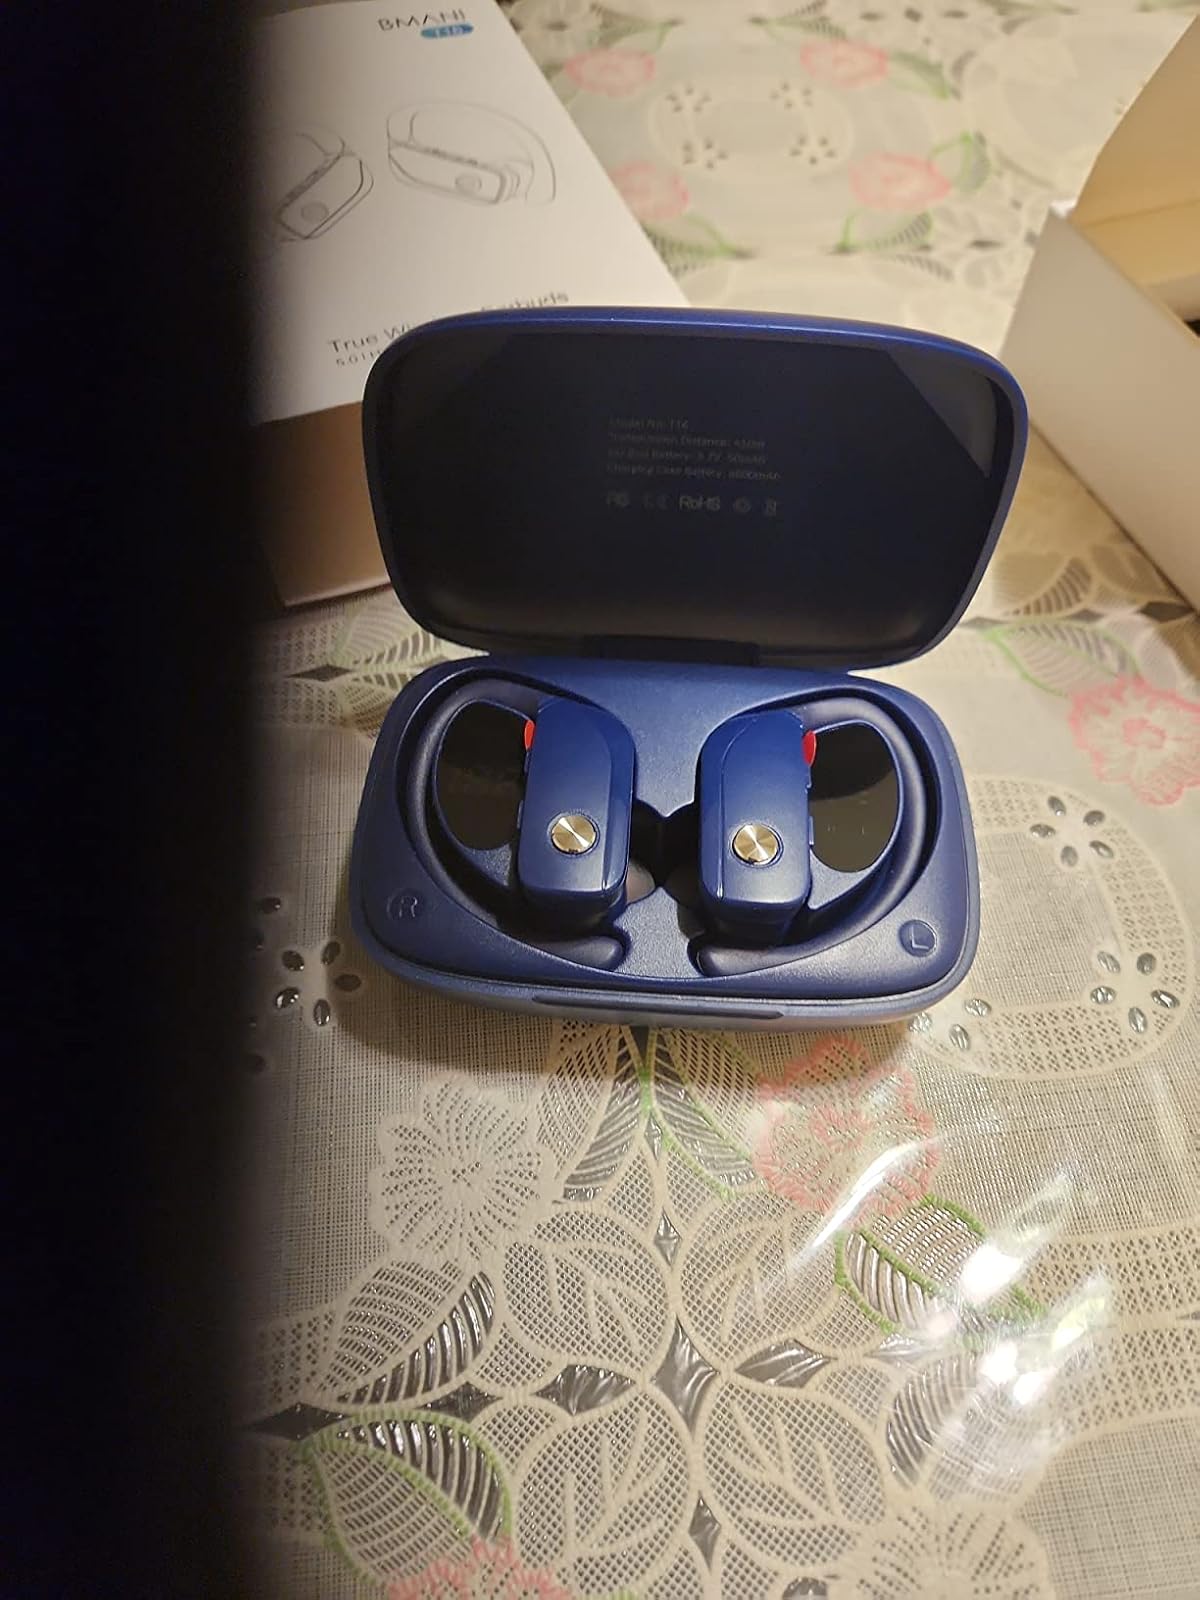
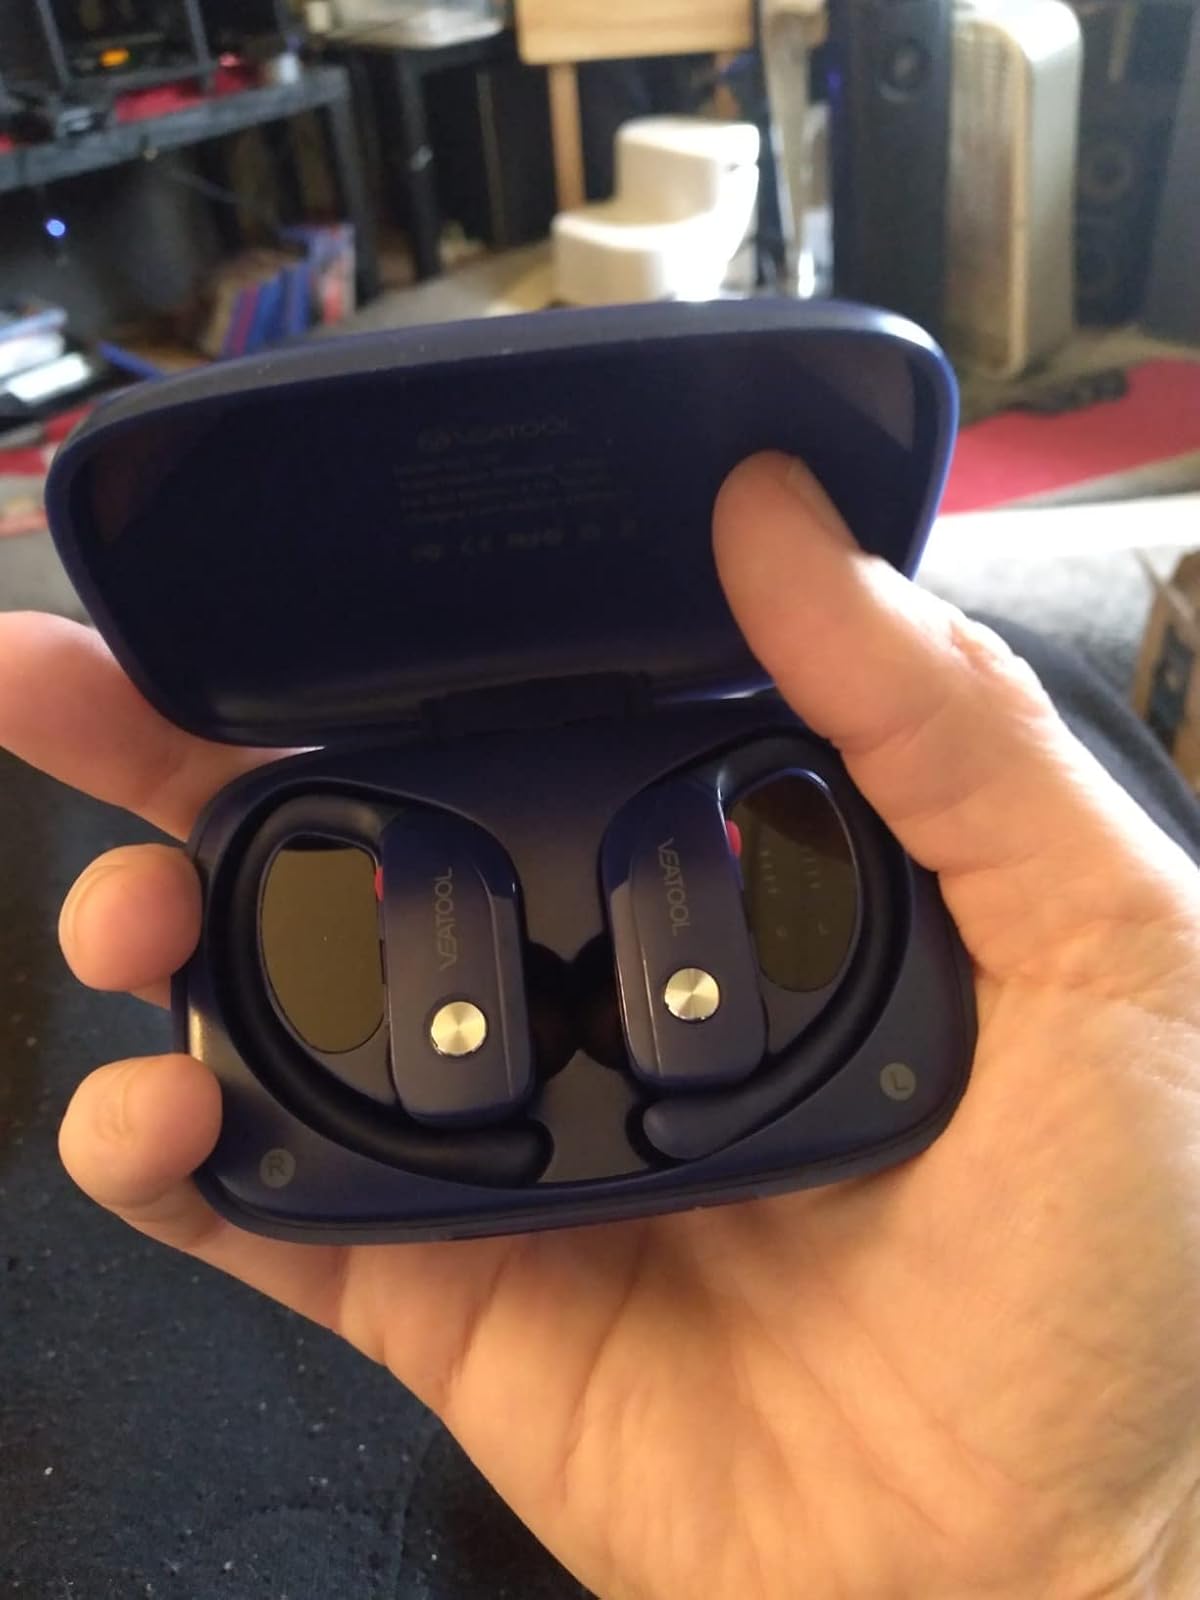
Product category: earbuds
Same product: yes